Limusaurus

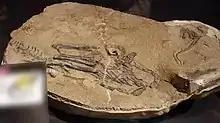
Museum exhibit of two skeletons in the original position in which they were found

In 2009, the small ceratosaur was described by paleontologist Xu Xing and colleagues, who named it "Limusaurus inextricabilis". The genus name consists of the words "limus", Latin for "mud" or "mire", and "saurus", Greek for "lizard", and the species name means "impossible to extricate"; both names refer to how these specimens appear to have died after being mired. The name has also been translated as "mire lizard who could not escape". The description incorporated data from two specimens both stored at the Institute of Vertebrate Paleontology and Paleoanthropology (IVPP) in Beijing: the holotype (a subadult cataloged under the specimen number IVPP V 15923) is an almost complete and (still connected) skeleton, missing only the hindmost tail vertebrae, and is preserved next to another specimen (a large juvenile, IVPP V 20098) which is missing the front part of the skeleton. The other (an adult, IVPP V 15304, inaccurately referred to by the number IVPP V 16134 in the original description) is a likewise almost complete and articulated specimen that is missing only the skull, and is larger than the holotype.